Saint-Pierre-le-Vieux, Lozère

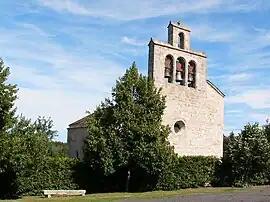
Church of Vareilles, in Saint-Pierre-le-Vieux

Saint-Pierre-le-Vieux is a commune in the Lozère department in southern France.